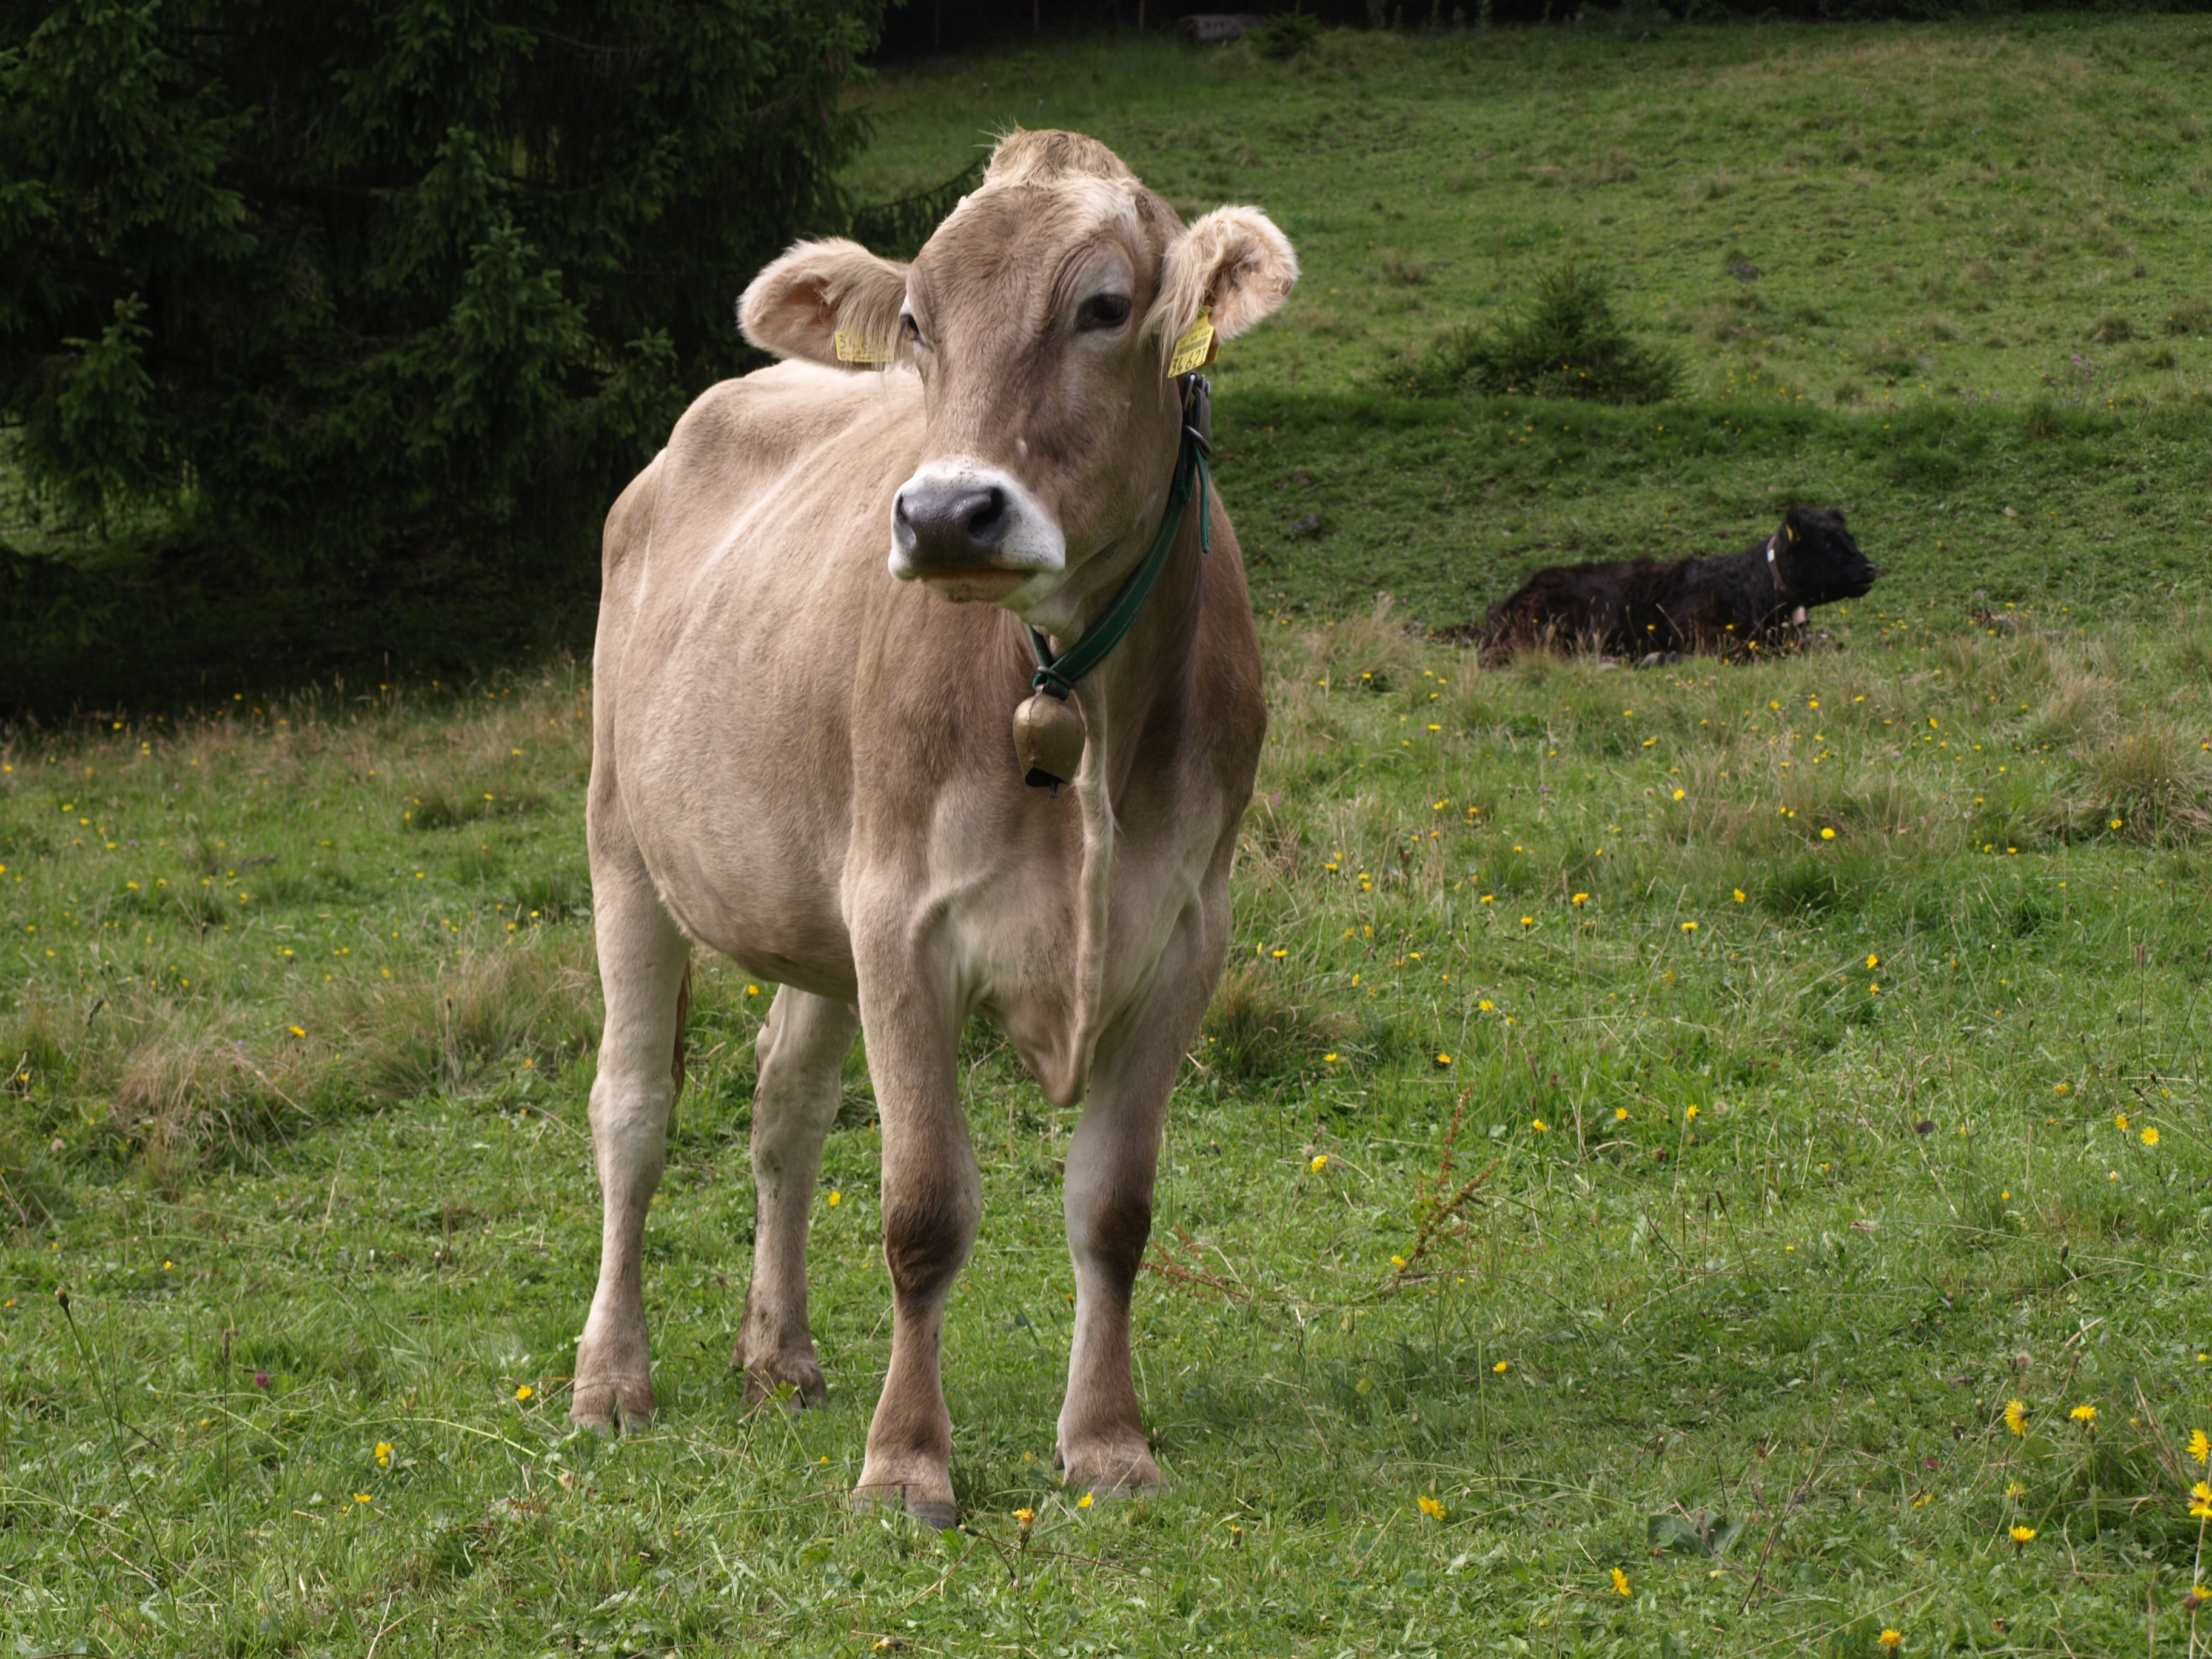
grass, field, farm, meadow, pasture, grazing, mammal, fauna, calf, cows, grassland, animals, vertebrate, allg u, cattle like mammal, cow goat family